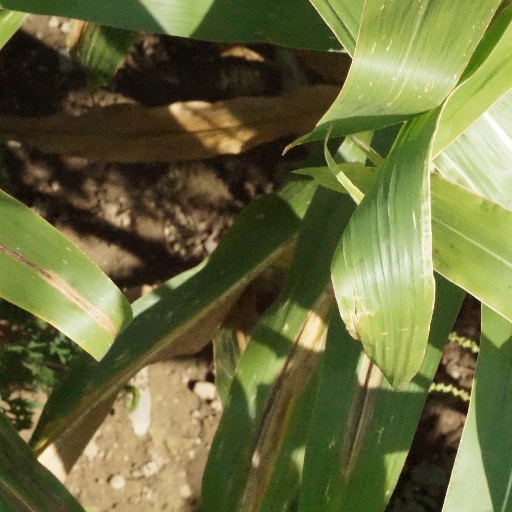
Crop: maize; corn